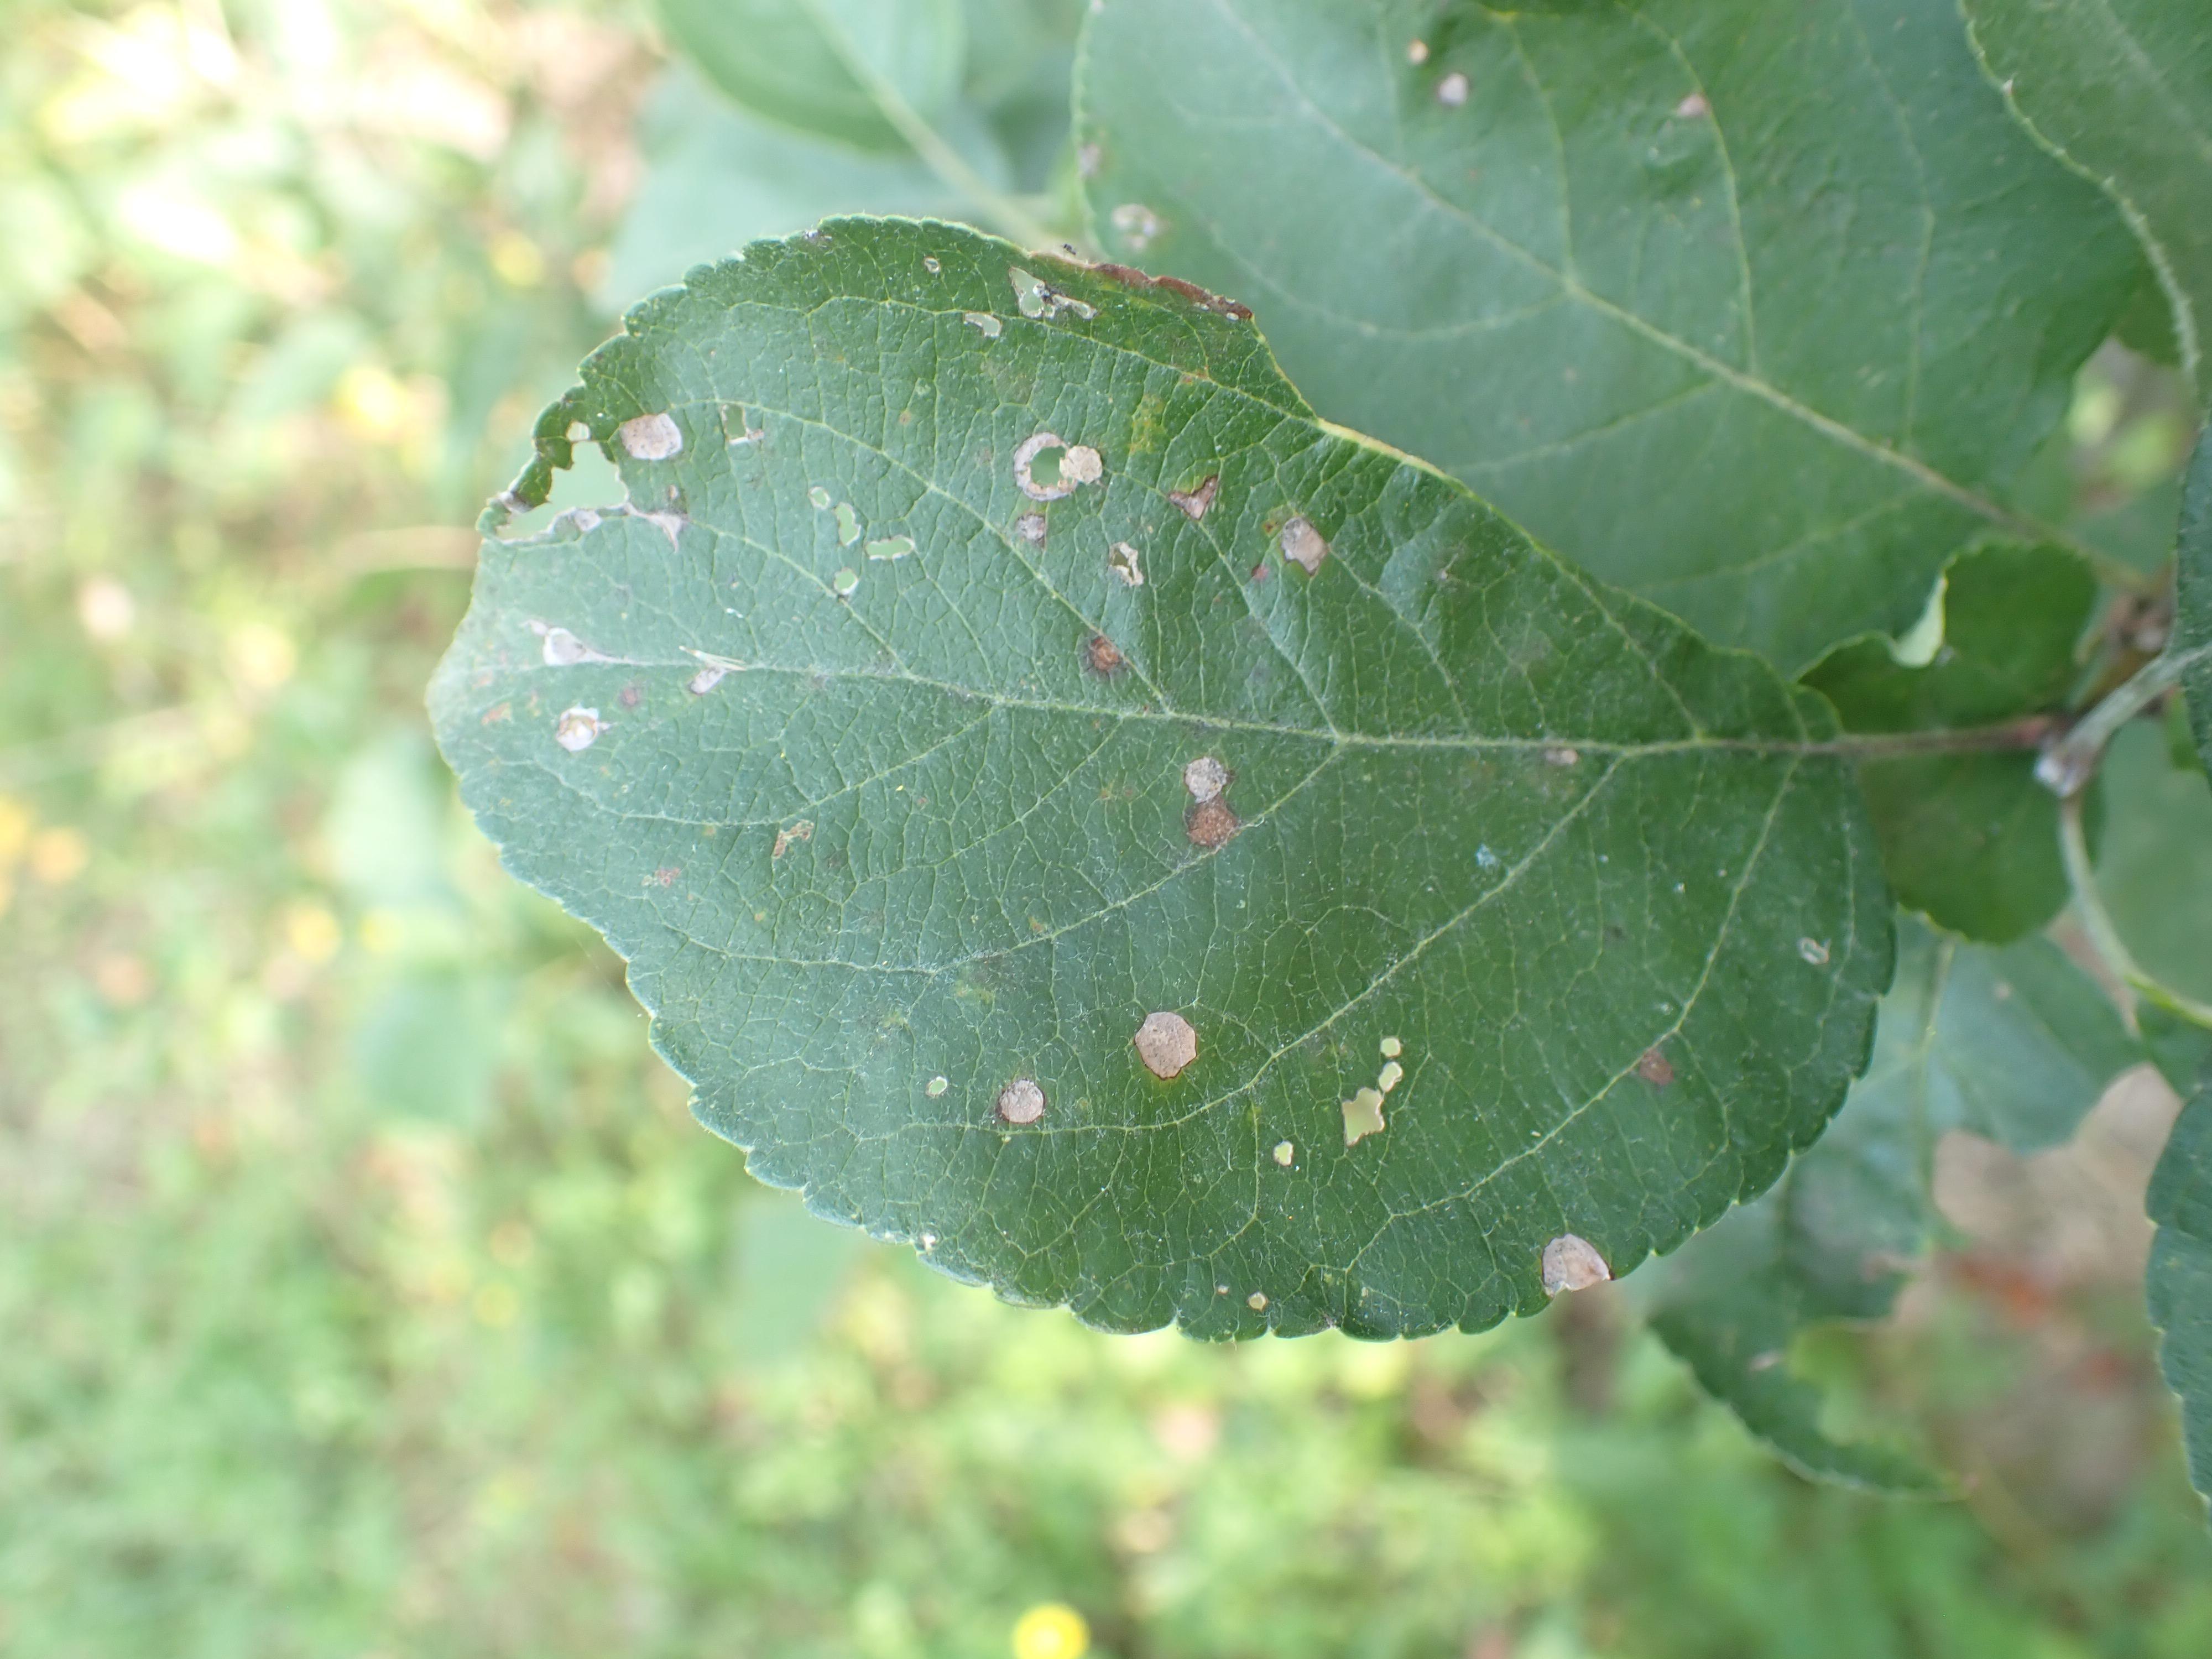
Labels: scab, frog_eye_leaf_spot